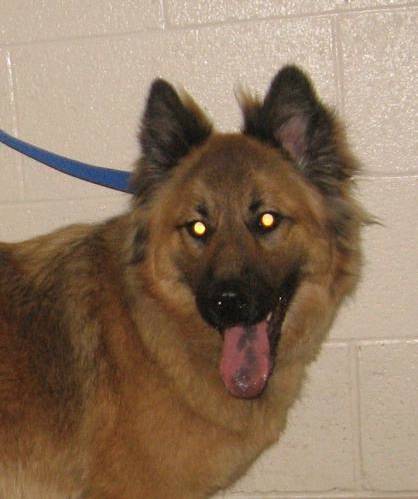
Label: dog